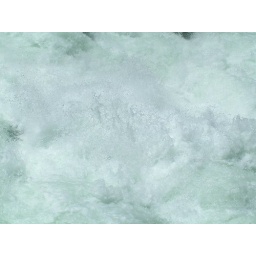
the water becomes white as it tumbles over rocks